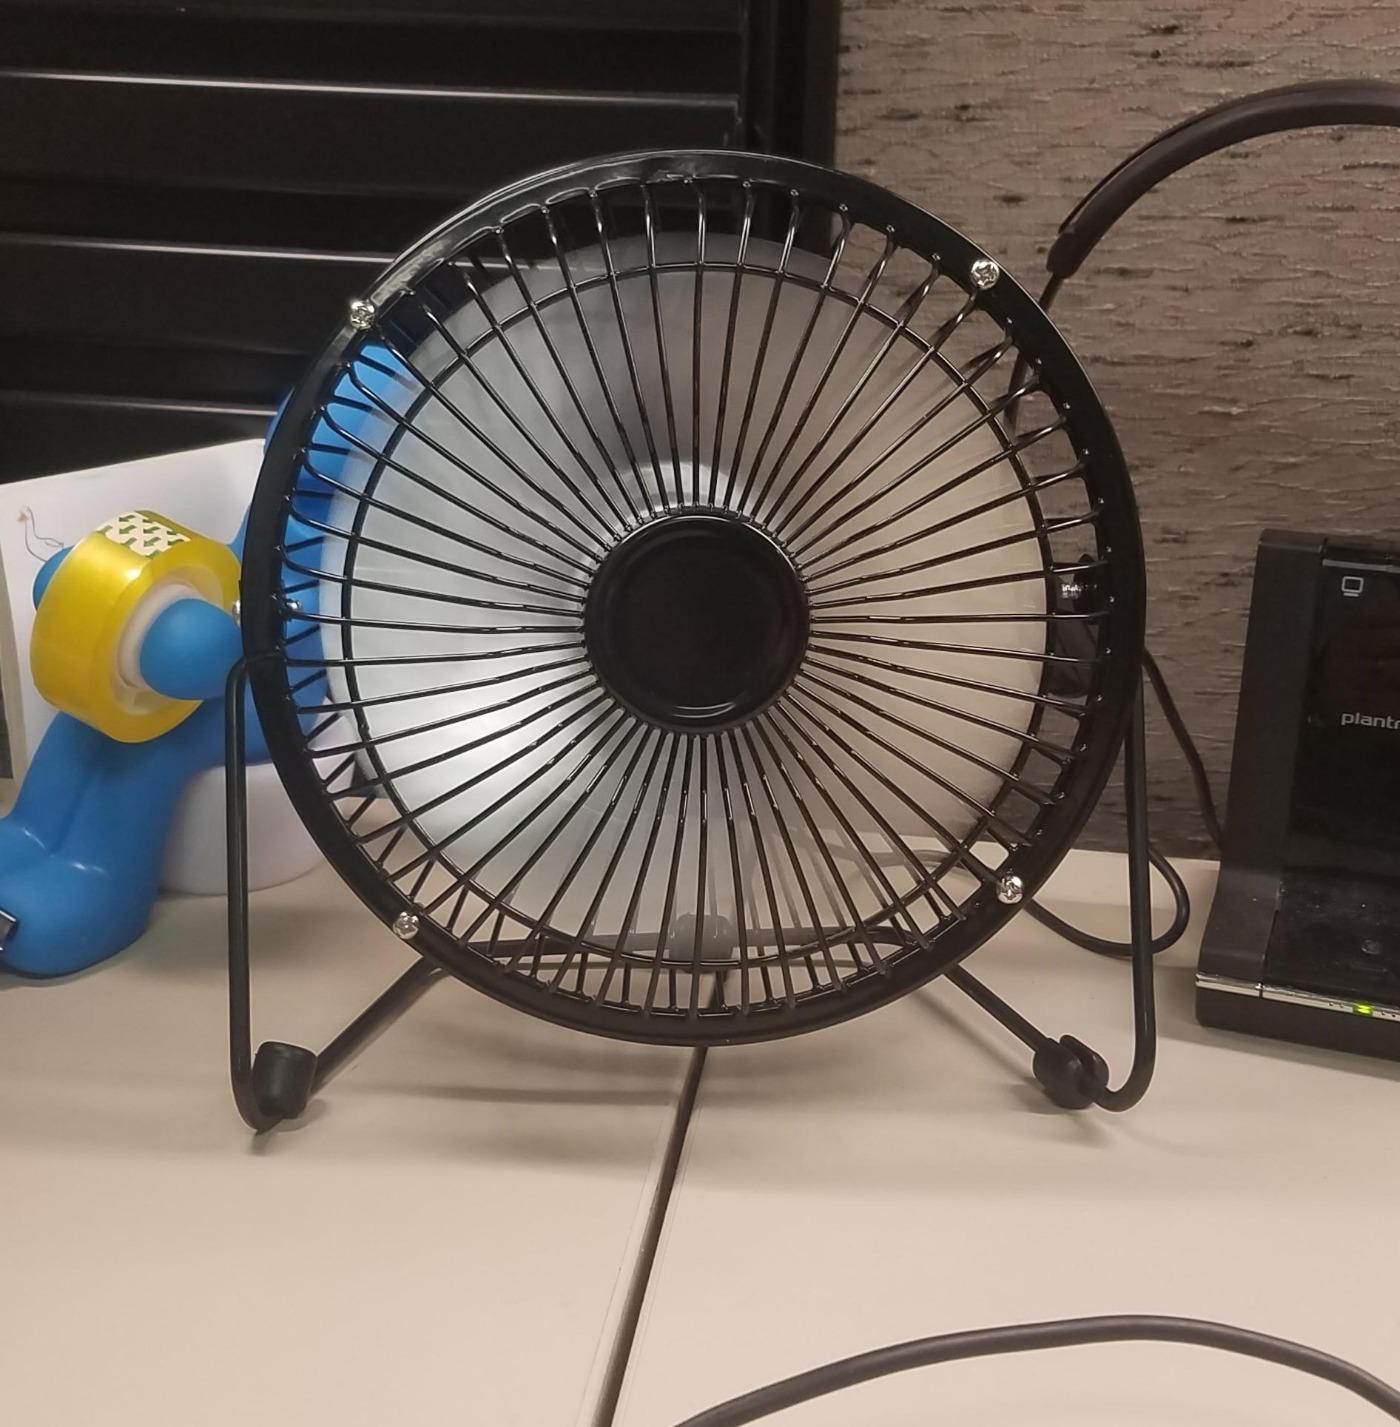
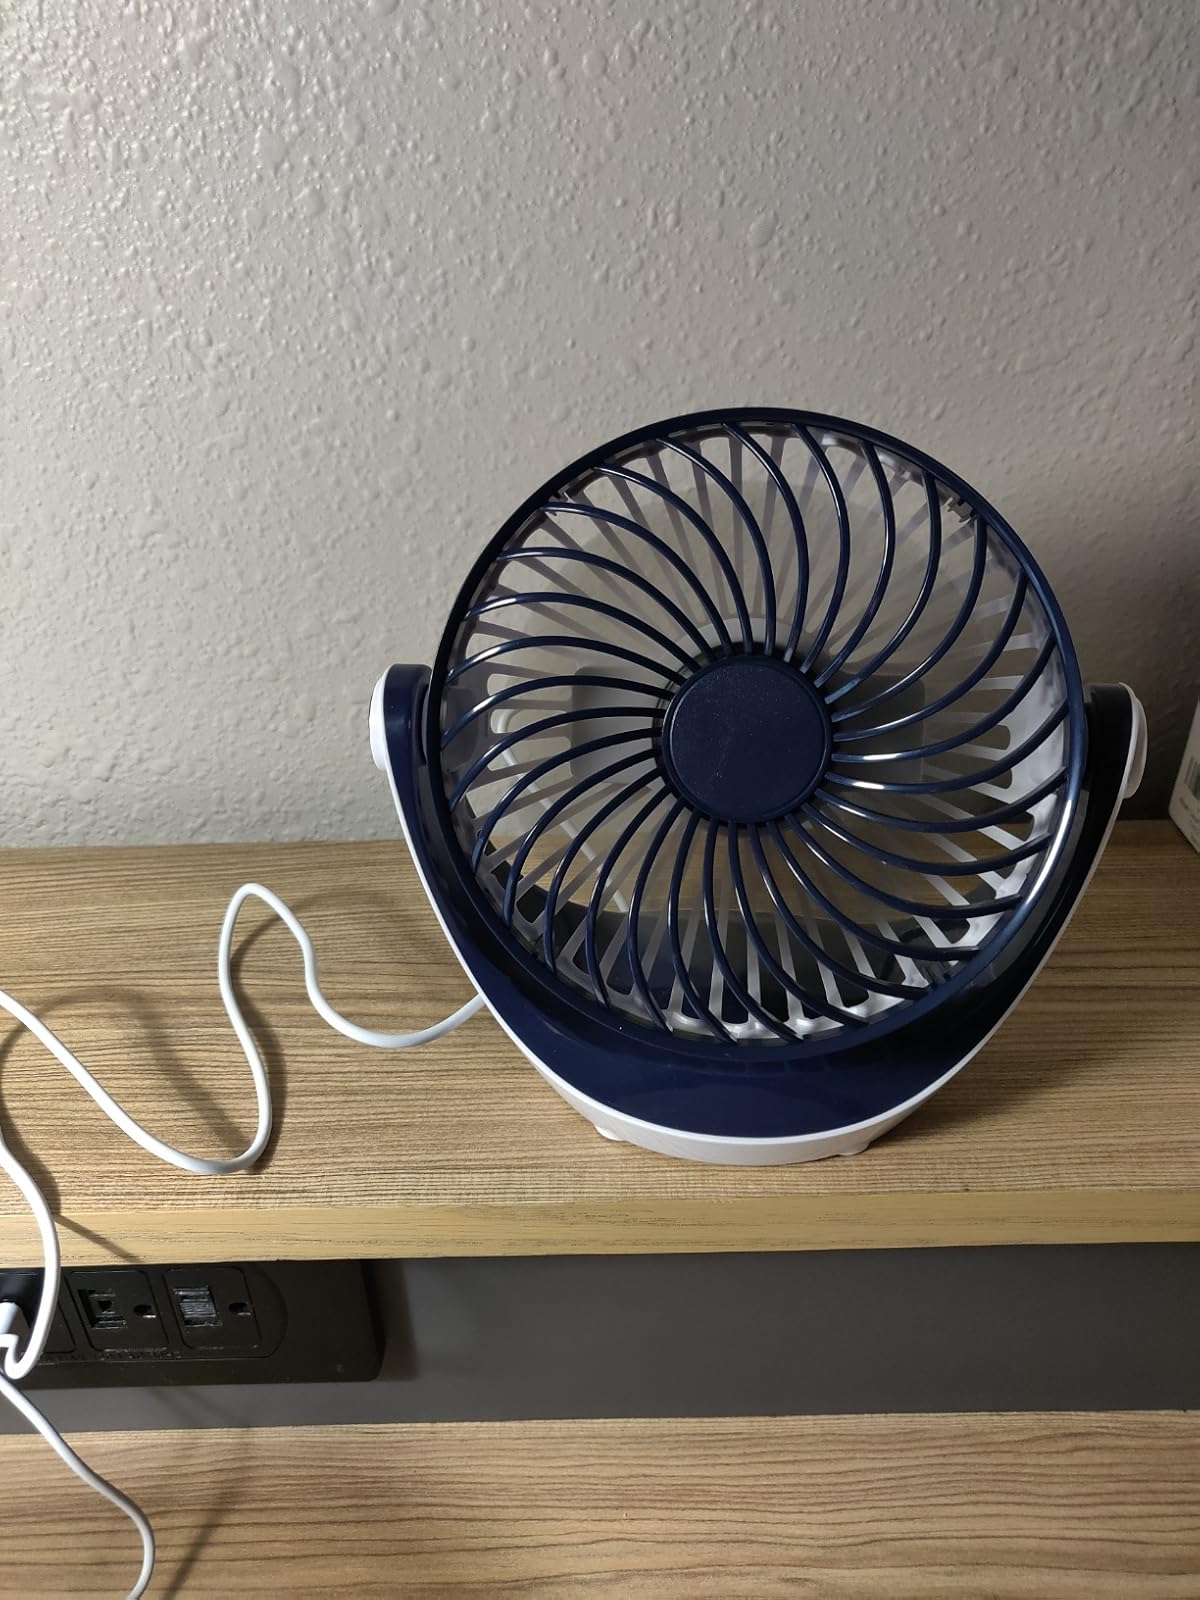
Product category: fan
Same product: no